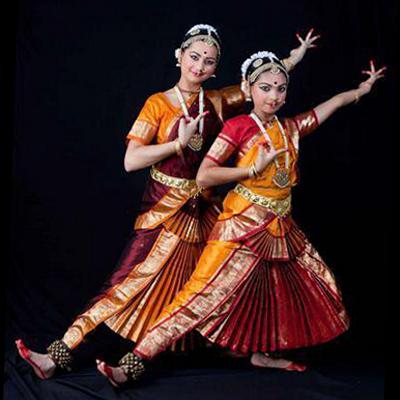
Dance form: bharatanatyam